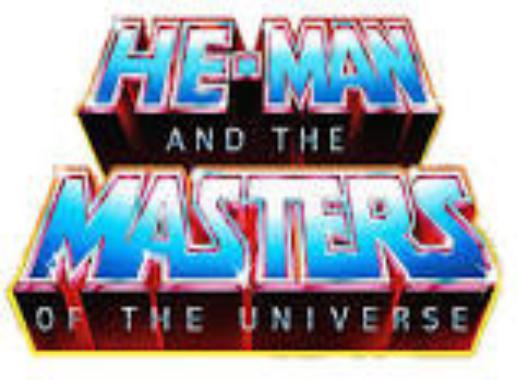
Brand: he-man
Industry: Clothes